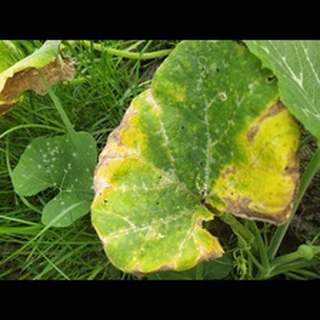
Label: pumpkin_downy_mildew